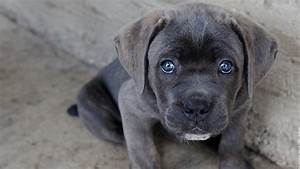
Label: dog